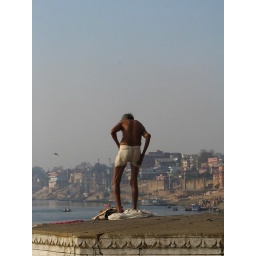
dressing up after the morning bath in the river